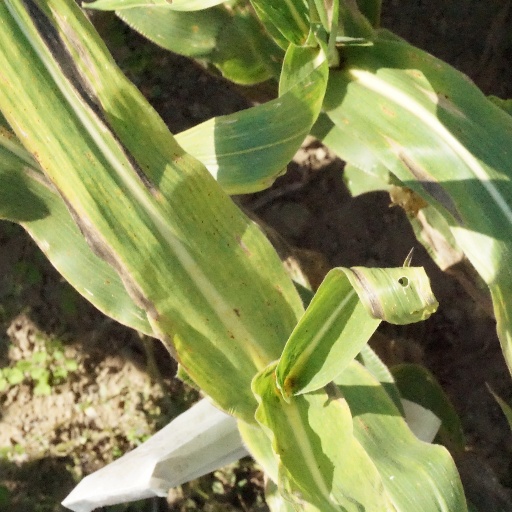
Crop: maize; corn